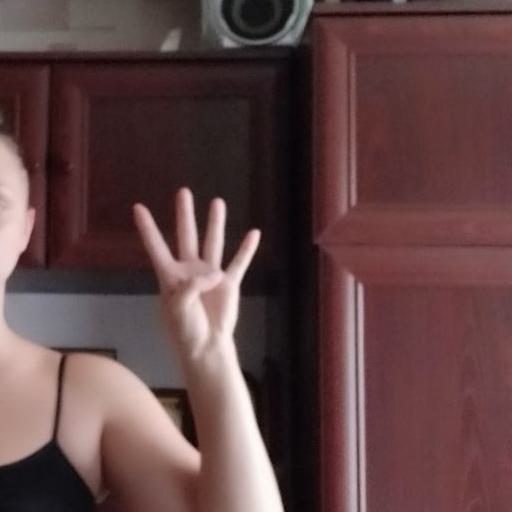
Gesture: four